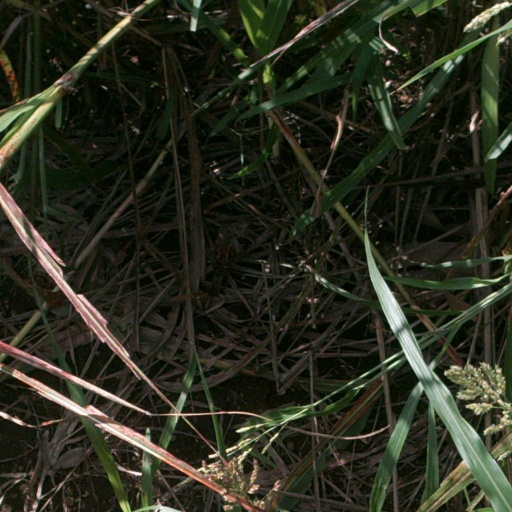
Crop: sorghum